Judith Keep

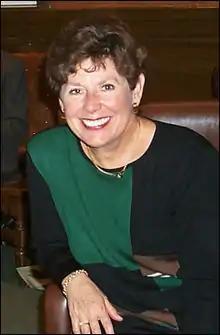

Judith Nelsen Keep (March 24, 1944 – September 14, 2004) was a United States district judge of the United States District Court for the Southern District of California.